Earth's shadow

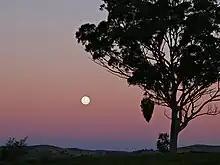
A full moon rising, as seen through the Belt of Venus. A very small part of the Earth's shadow (dark blue) is also visible in this image, but the horizon here is too high for more of the Earth's shadow to be seen.

Earth's shadow cast onto the atmosphere can be viewed during the "civil" stage of twilight, assuming the sky is clear and the horizon is relatively unobstructed. The shadow's fringe appears as a dark bluish to purplish band that stretches over 180° of the horizon opposite the Sun, i.e. in the eastern sky at dusk and in the western sky at dawn. Before sunrise, Earth's shadow appears to recede as the Sun rises; after sunset, the shadow appears to rise as the Sun sets.